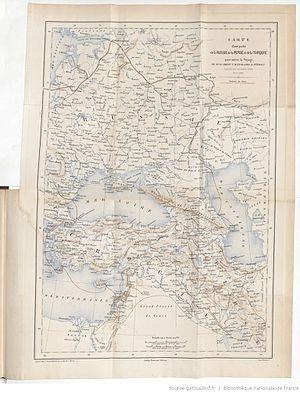
Tinco Martinus Lycklama à Nijeholt est un aristocrate originaire de la Frise. Riche aventurier et mondain, il est l'un des premiers orientalistes néerlandais. Résidant à Paris, il quitte la capitale à l'âge de 28 ans pour un voyage solitaire de plus de trois ans à travers la Russie, le Caucase et le Moyen-Orient. Peu après son retour aux Pays-Bas, il repart aussitôt et s'établit à Cannes. Le récit de ses voyages est publié en quatre tomes totalisant plus de 2200 pages. Il avait amassé une collection exceptionnelle de peintures et d'objets orientaux, dont il fait don à la ville de Cannes en 1877. Sa collection est à l'origine de l'actuel Musée de la Castre à Cannes. Tinco Lycklama fut citoyen de Cannes jusqu'à sa mort et demeura un personnage clé de la haute société internationale sur la Côte d'Azur.